Anna Caroline Oury

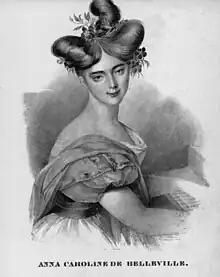
Anna Caroline Oury

Anna Caroline Oury ("née" De Belleville), also known as Ninette de Belleville, Ninette von Belleville or Ninette de Belleville-Oury (24 January 1806 – 22 July 1880), was a German pianist and composer of French ancestry.